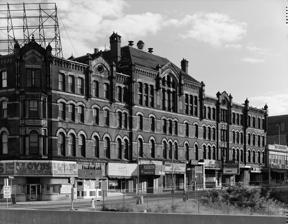
Building: Academy Building (Fall River, Massachusetts)
Country: United States of America
Year built: 1875
United States historic place Academy Building U.S. National Register of Historic Places Academy Building, 1979 Show map of Massachusetts Show map of the United States Location 102 S. Main St., Fall River, Massachusetts Coordinates 41°42′3″N 71°9′20″W / 41.70083°N 71.15556°W / 41.70083; -71.15556 Built 1876 ( 1876 ) Architect Hartwell & Swazey Architectural style Gothic NRHP reference No. 73000277 Added to NRHP July 2, 1973 Academy Building (also known as "Academy of Music Building" or "Borden Block") is a historic building in Fall River, Massachusetts . The building was constructed in 1875 as a memorial to Nathaniel Briggs Borden by his family. It opened its doors on January 6, 1876.  It was added to the National Register of Historic Places in 1973. History The building is located on land once owned by Nathaniel Briggs Borden , an early Fall River businessman and politician who died in 1865. The building was designed as a memorial to him by his widow Lydia and his three adult children, Simeon, Nathaniel, Jr. and Louisa Borden Aldrich. The family obtained the services of noted Boston architects H.W. Hartwell and A.E. Swasey , who had previously designed several notable buildings in Fall River, including the Central Congregational Church on Rock Street and Simeon's mansion on Highland Avenue. Like these other structures, the Borden Block was also designed in the Ruskinian Gothic Revival style , featuring polychrome brick and carved stone details. The four-story building was constructed by the Hull Brothers of Providence. Their initial cost estimate was $260,000. However, the cost of the building escalated during construction, largely attributed to foundation problems. Large mortgages were obtained by the Borden family from local banks. Shares in the building were also sold to several local businessmen. By July 1882, the three Borden siblings no longer owned the building. At the time of its 1876 opening, the building's theatre boasted the second largest theatre in Massachusetts . The first program, on January 6, 1876, featured the Theodore Thomas Orchestra. Later, the theatre hosted the Boston Symphony Orchestra numerous times during the 1880s. The theatre also hosted various drama and comedy stage acts from the time that it opened well into the early 20th century, the motion pictures began to be shown. The building was also used for grand balls, political rallies and other events. The Academy Building in 2017 In addition to the theatre, the building's original design included commercial shops at street level and numerous offices in its upper levels. The Borden Block contained the city's first telephone exchange from 1879 to 1890, when it was relocated to its own building. In 1910, William J. Dunn became the sole owner of the building. In 1946, the Dunn heirs leased the building to Zeitz Theatre Company. It reopened in November 1946 after extensive renovations. During the 1960s and 1970s, the building fell into disrepair. It was acquired by the Fall River Redevelopment Authority in 1973, which had planned to demolish the building. In 1979, the Academy Building was photographed as part of the Historic American Buildings Survey. During the 1980s, the building was restored. The theatre portion of the building was removed. Today the building is primarily occupied by senior apartments, with retail spaces at street level along South Main Street. See also National Register of Historic Places listings in Fall River, Massachusetts Massasoit Fire House No. 5 Pocasset Firehouse No. 7 References